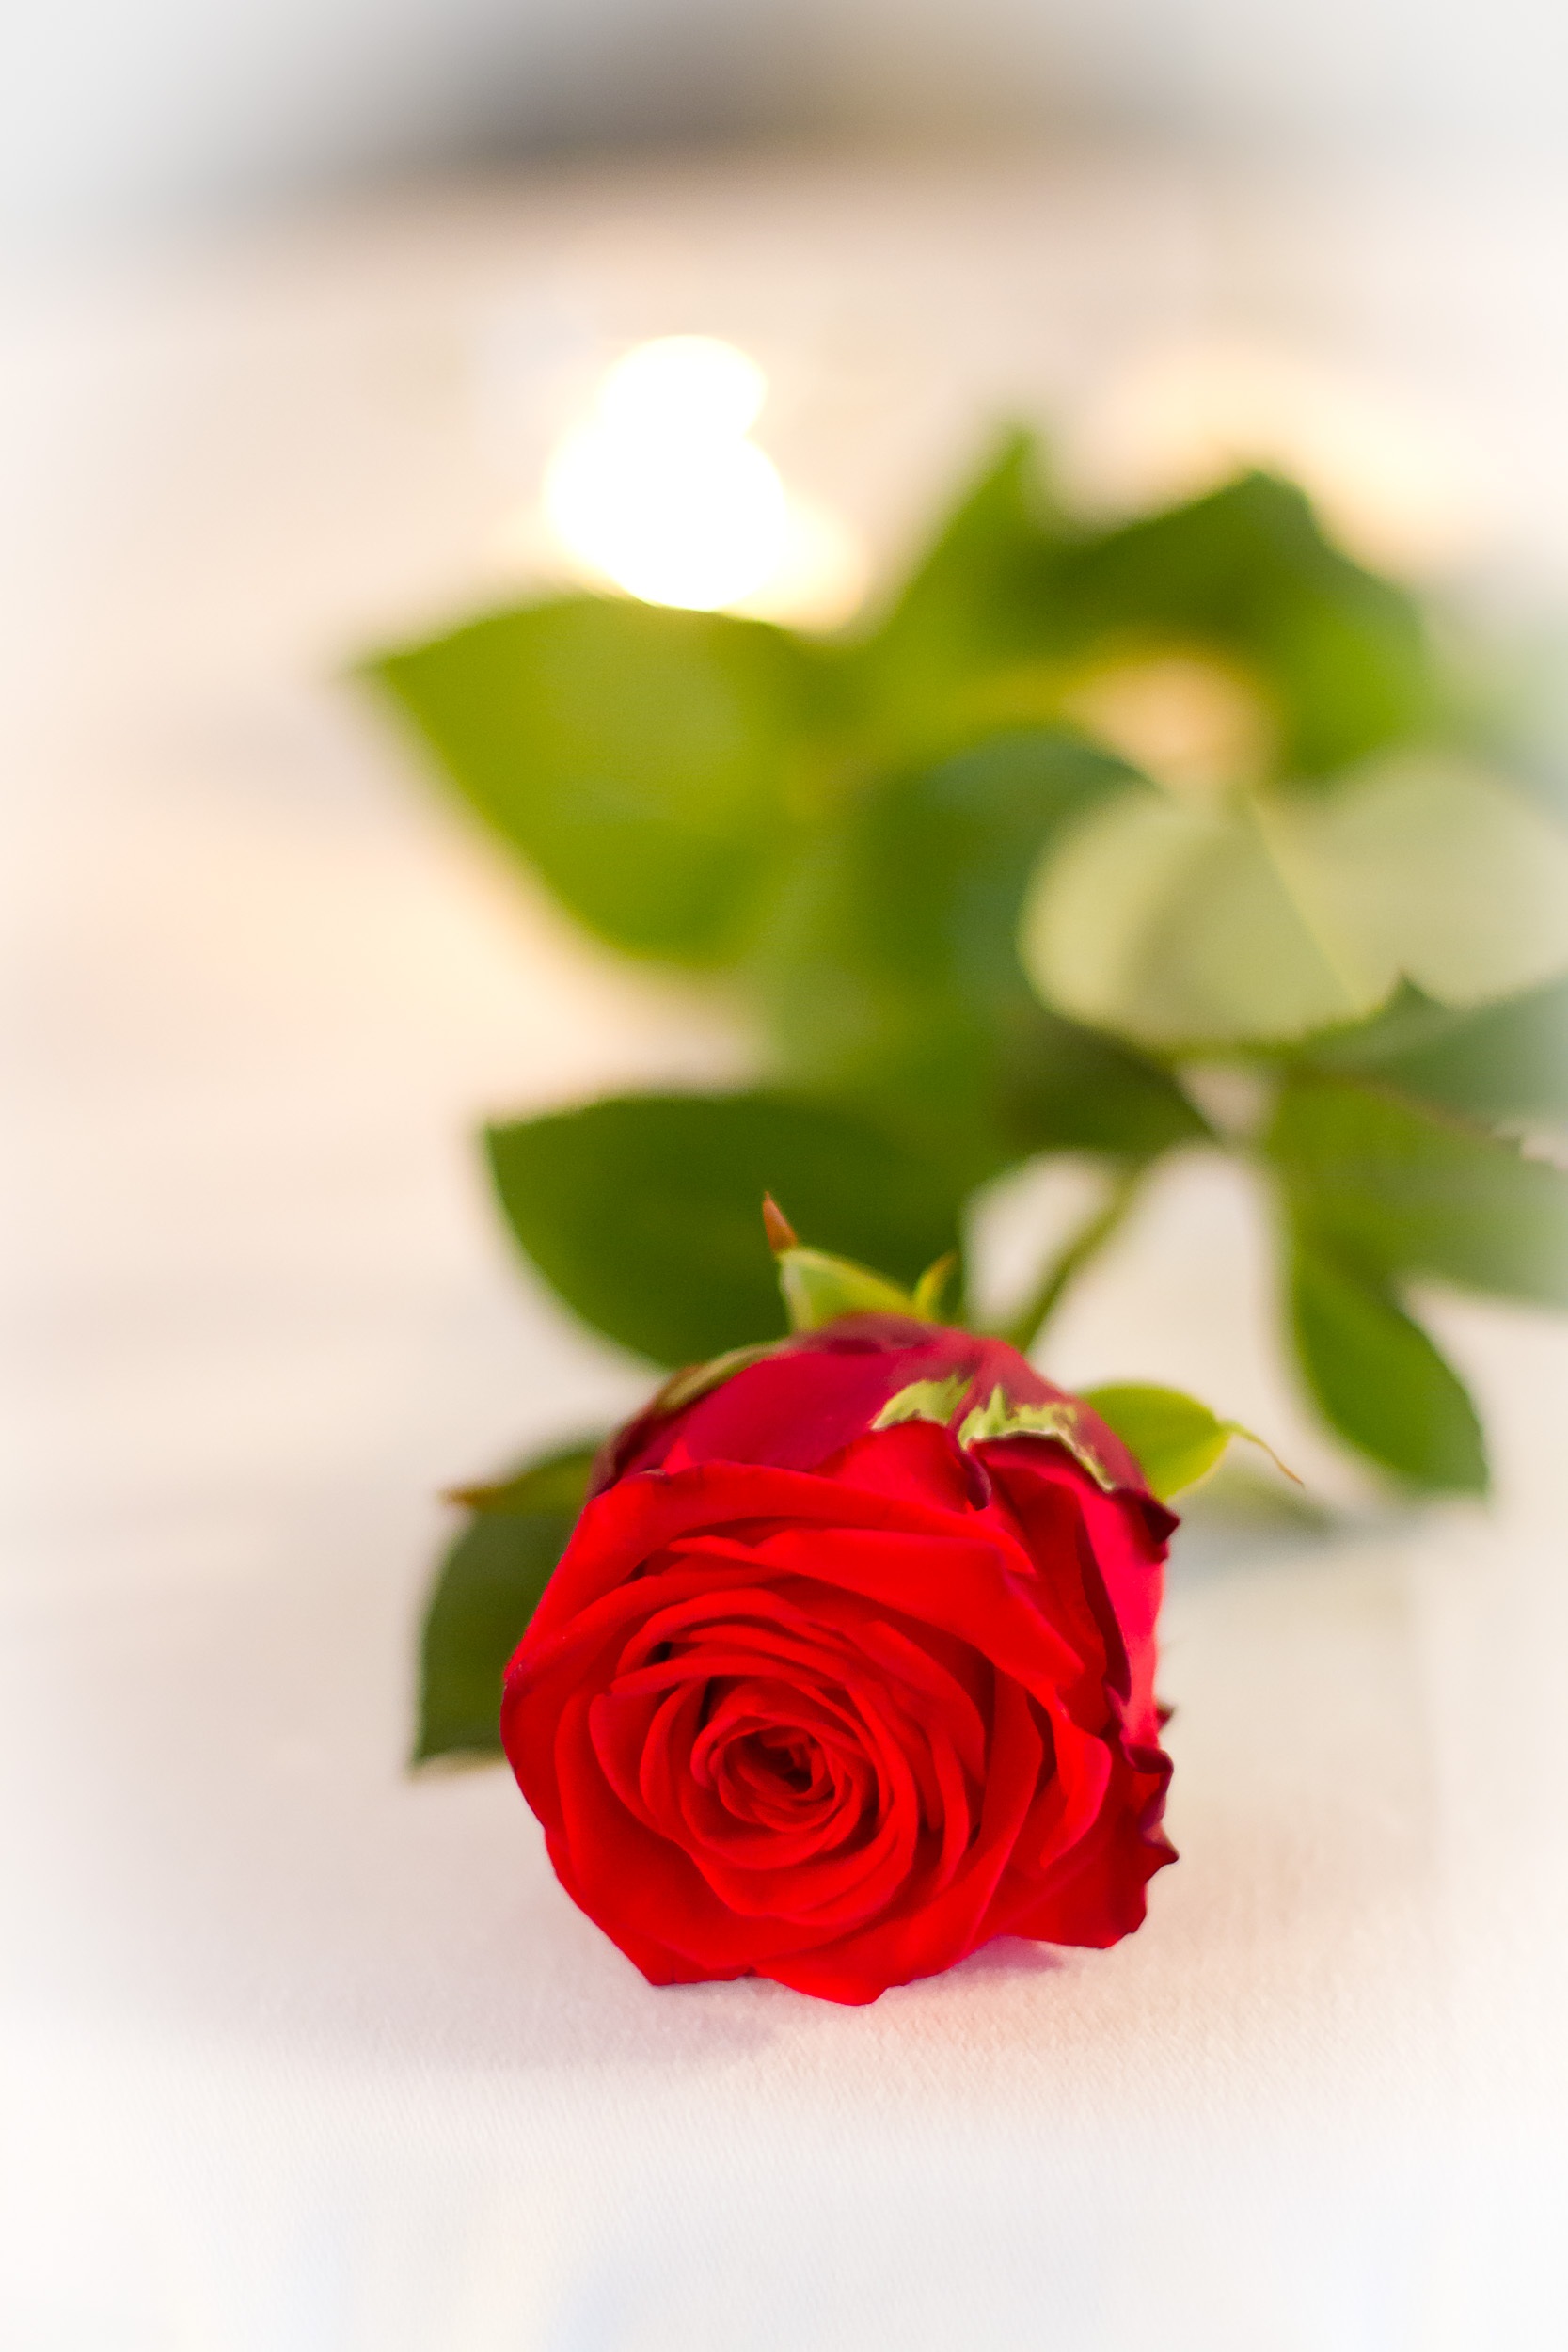
blossom, plant, leaf, flower, petal, bloom, rose, green, red, pink, red rose, close up, beauty, floristry, rose bloom, macro photography, flowering plant, garden roses, rose family, flower bouquet, cut flowers, floral design, land plant, flower arranging